Tanks in the German Army

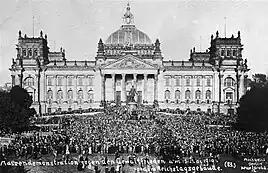
German demonstration against the Treaty of Versailles in front of the Reichstag building

On 30 January 1933, Adolf Hitler was appointed Chancellor of Germany. Although he initially headed a coalition government, he quickly eliminated his government partners. He ignored the restrictions imposed by the Treaty of Versailles (1919) and began rearming, approving the development of many German tank designs he was shown.